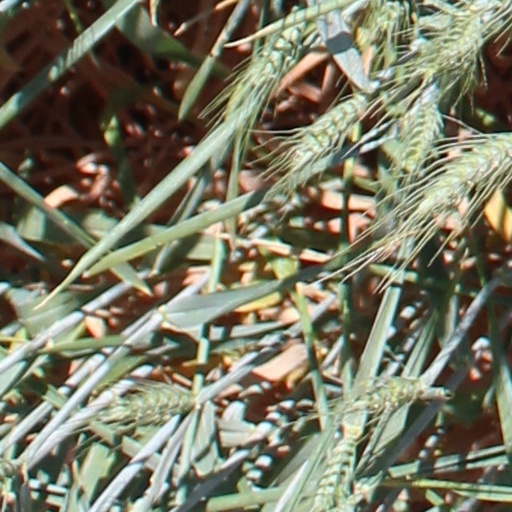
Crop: wheat